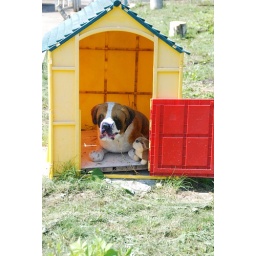
A stuffed animal guards the gate of the baby house in Fryazino.